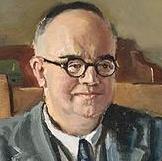
Age: 45